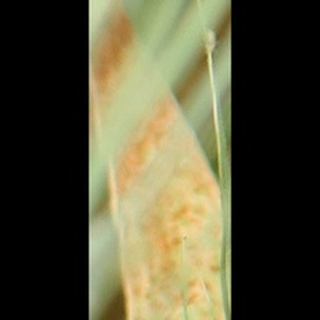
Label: wheat_brown_rust